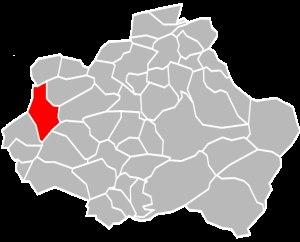
Gros-Réderching est une commune française du département de la Moselle en région Grand Est.